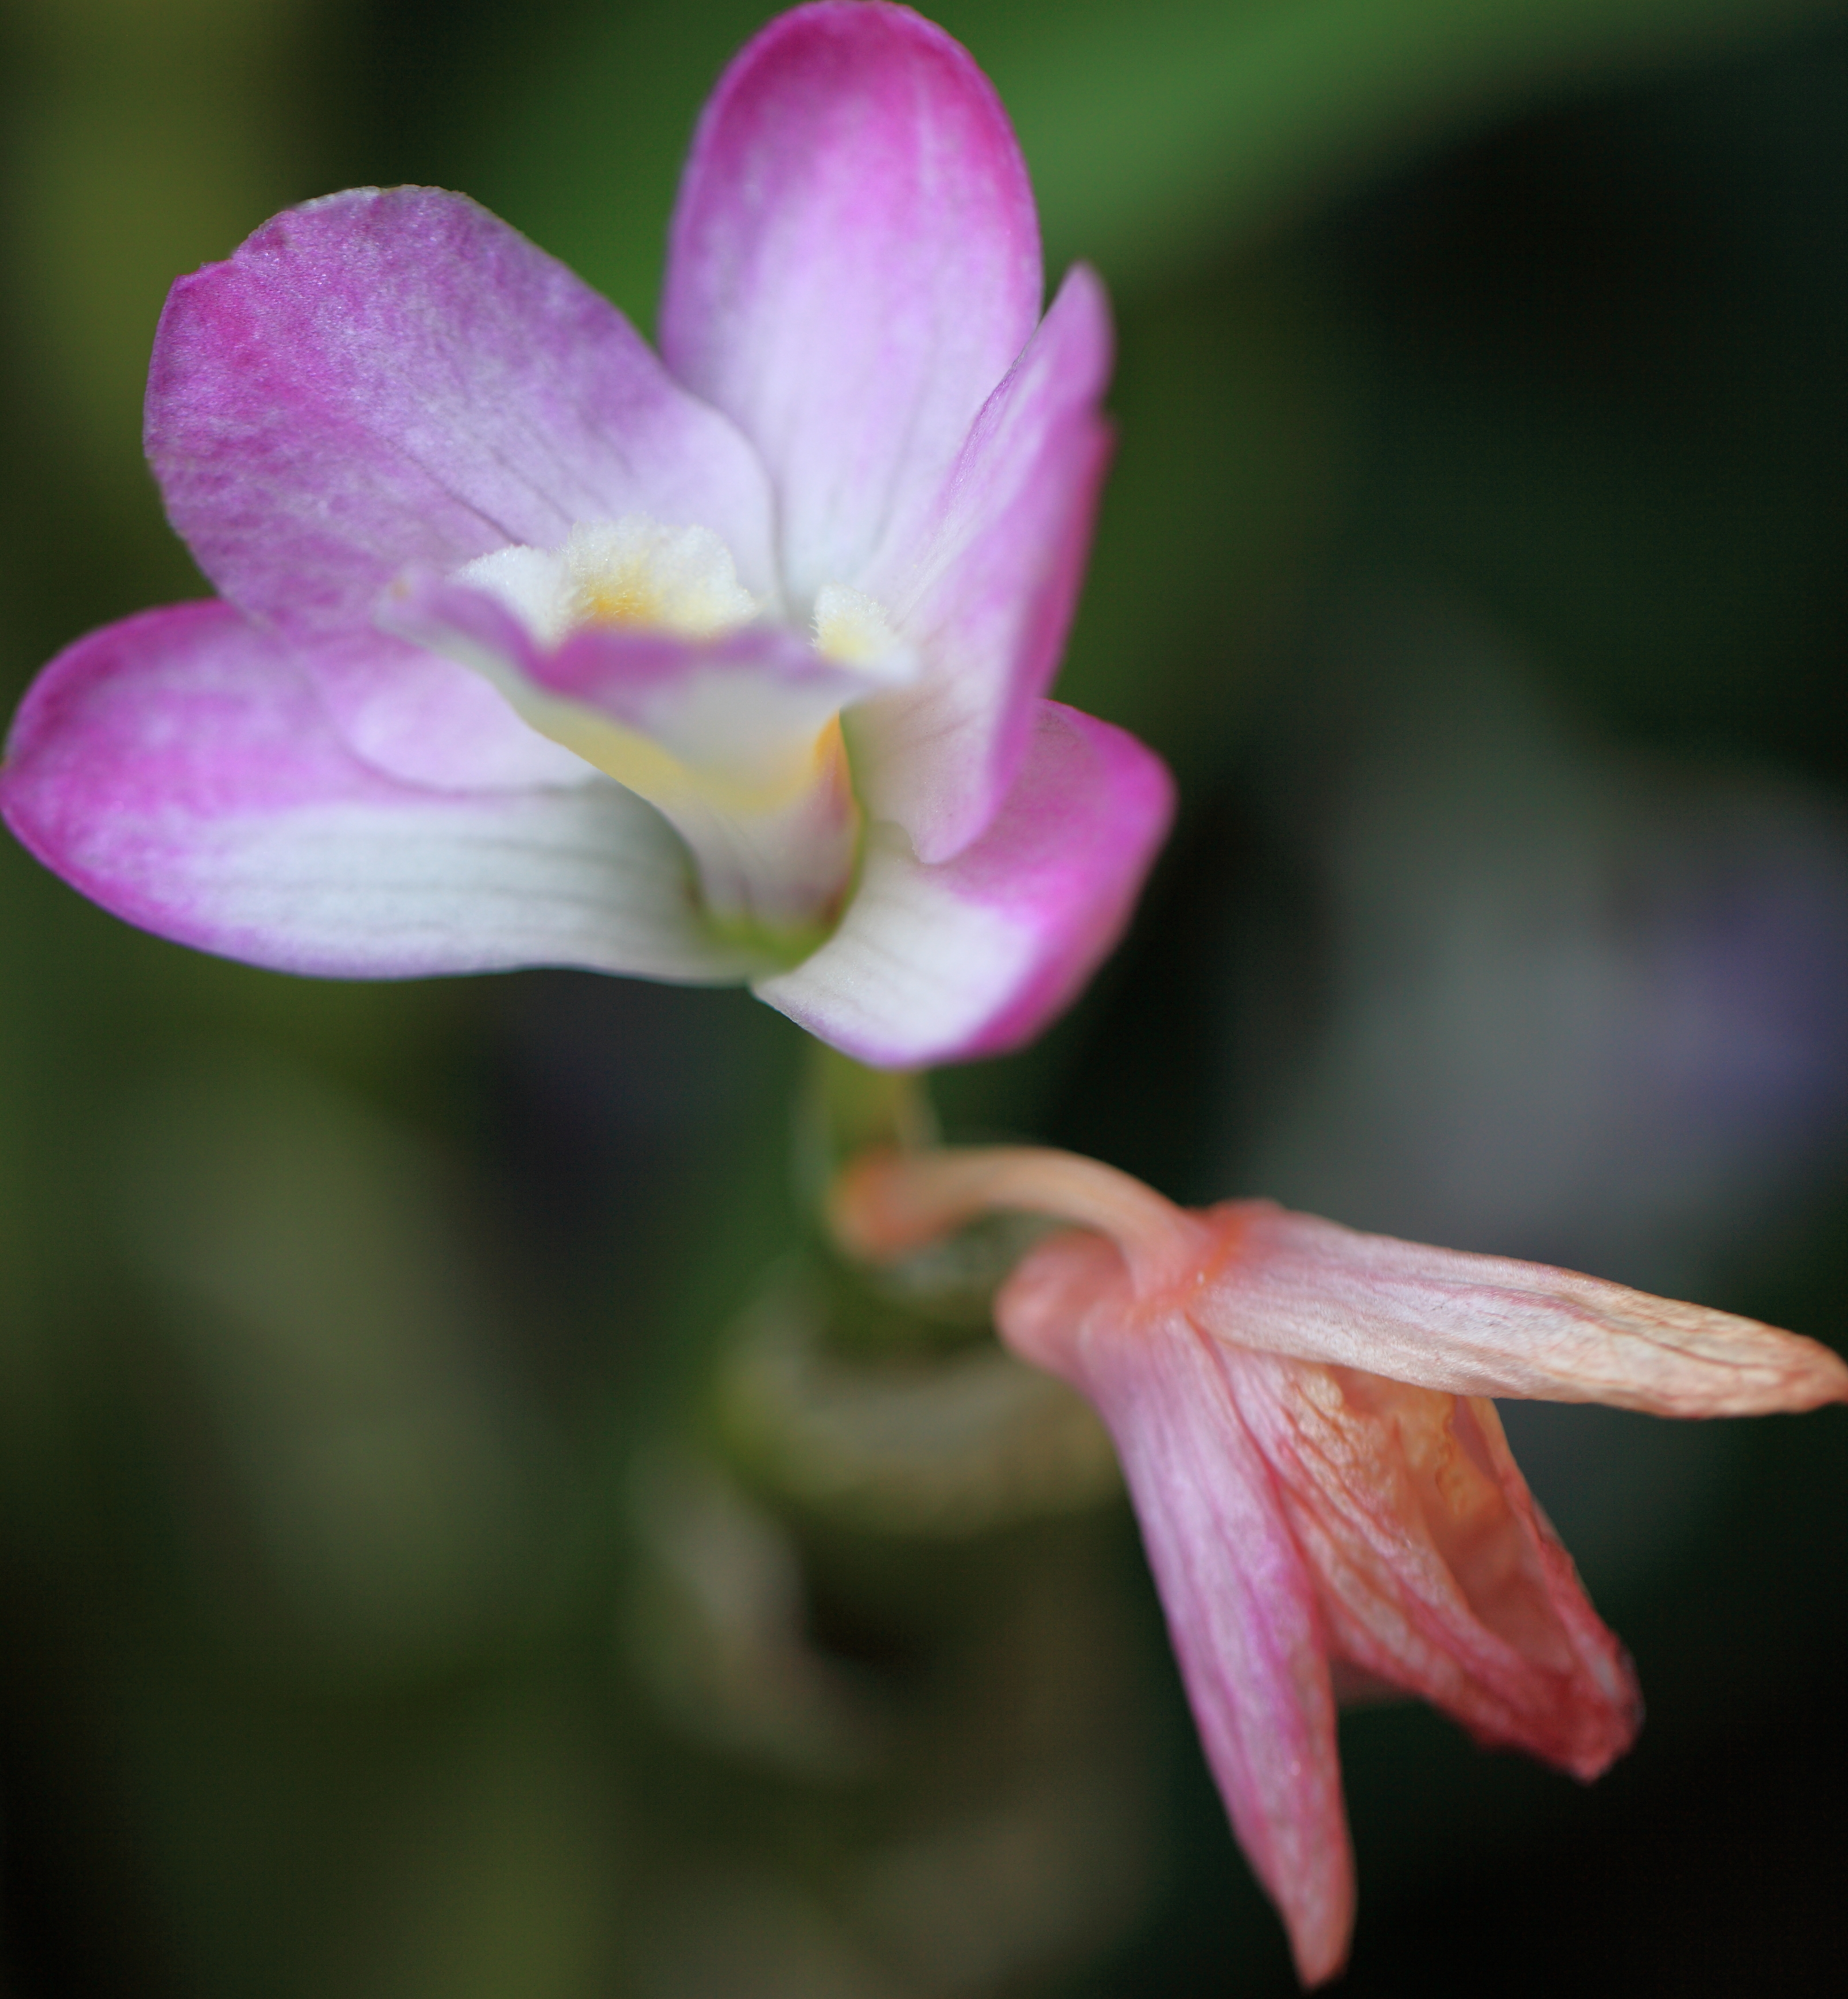
blossom, plant, photography, flower, petal, high, park, botany, flora, orchid, wildflower, close up, tochigi, 5d, hires, markii, hi, res, resolution, mooka, igashira, macro photography, flowering plant, plant stem, land plant